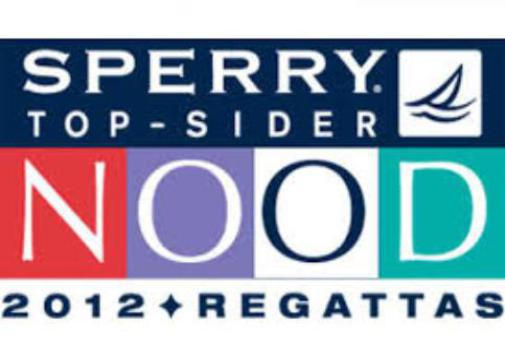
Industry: Clothes